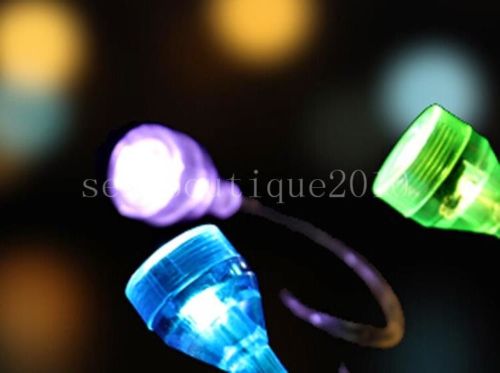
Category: lamp